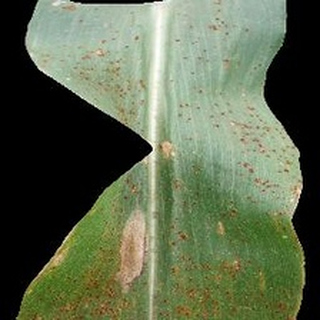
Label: corn_common_rust